Morrisville Historic District (Morristown, Vermont)

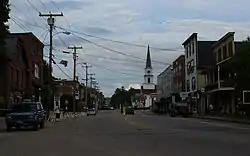

The Morrisville Historic District encompasses most of the historic commercial downtown area of the village of Morrisville in Morristown, Vermont. Developed in the early 19th century as a service town for the surrounding agricultural areas, it was transformed into a major service regional commercial center by the arrive of the railroad in 1872. Its surviving architecture is largely reflective of these two time periods. It was listed on the National Register of Historic Places in 1983, and enlarged in 2007.